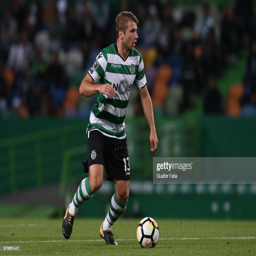
soccer player in action during the match .